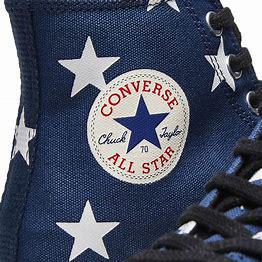
Brand: Converse
Model: Chuck Taylor All Star 1970S Canvas